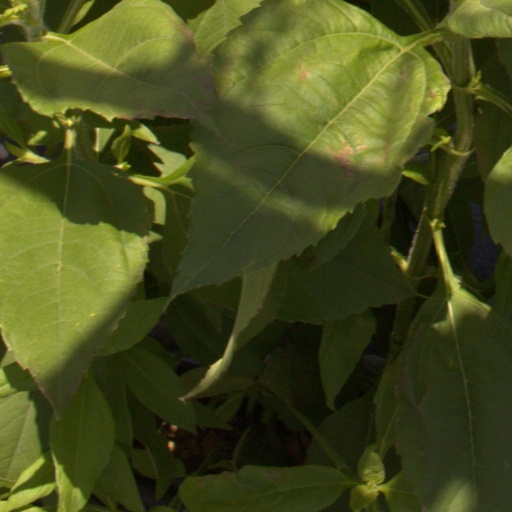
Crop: Jerusalem artichoke